Golani Brigade

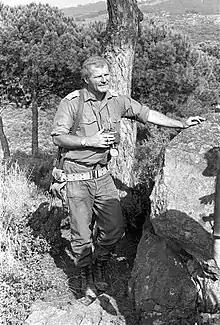
Amir Drori

After the Yom Kippur War, Golani forces were involved in a war of attrition with Syria until the disengagement agreement of May 31, 1974. After the agreement was signed, the brigade, which had lost many of its top officers in the war, was transferred into the Sinai to rebuild and train. They were brought back to the Golan Heights in early 1975.